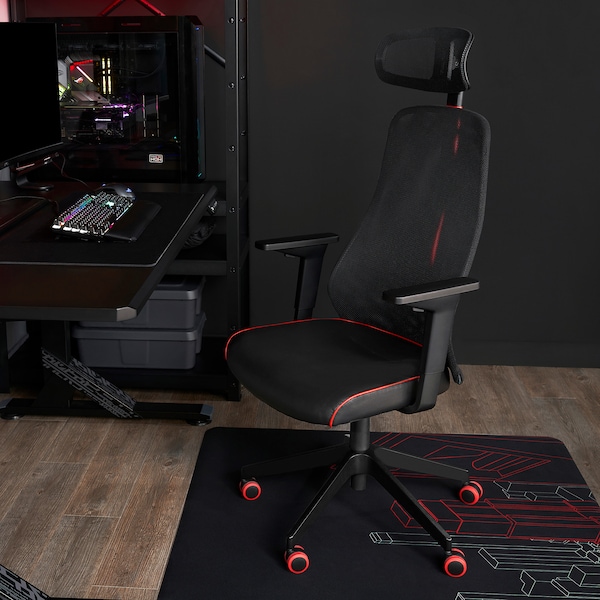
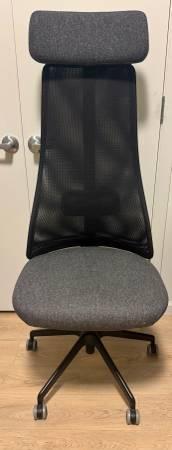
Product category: items_chair
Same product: no